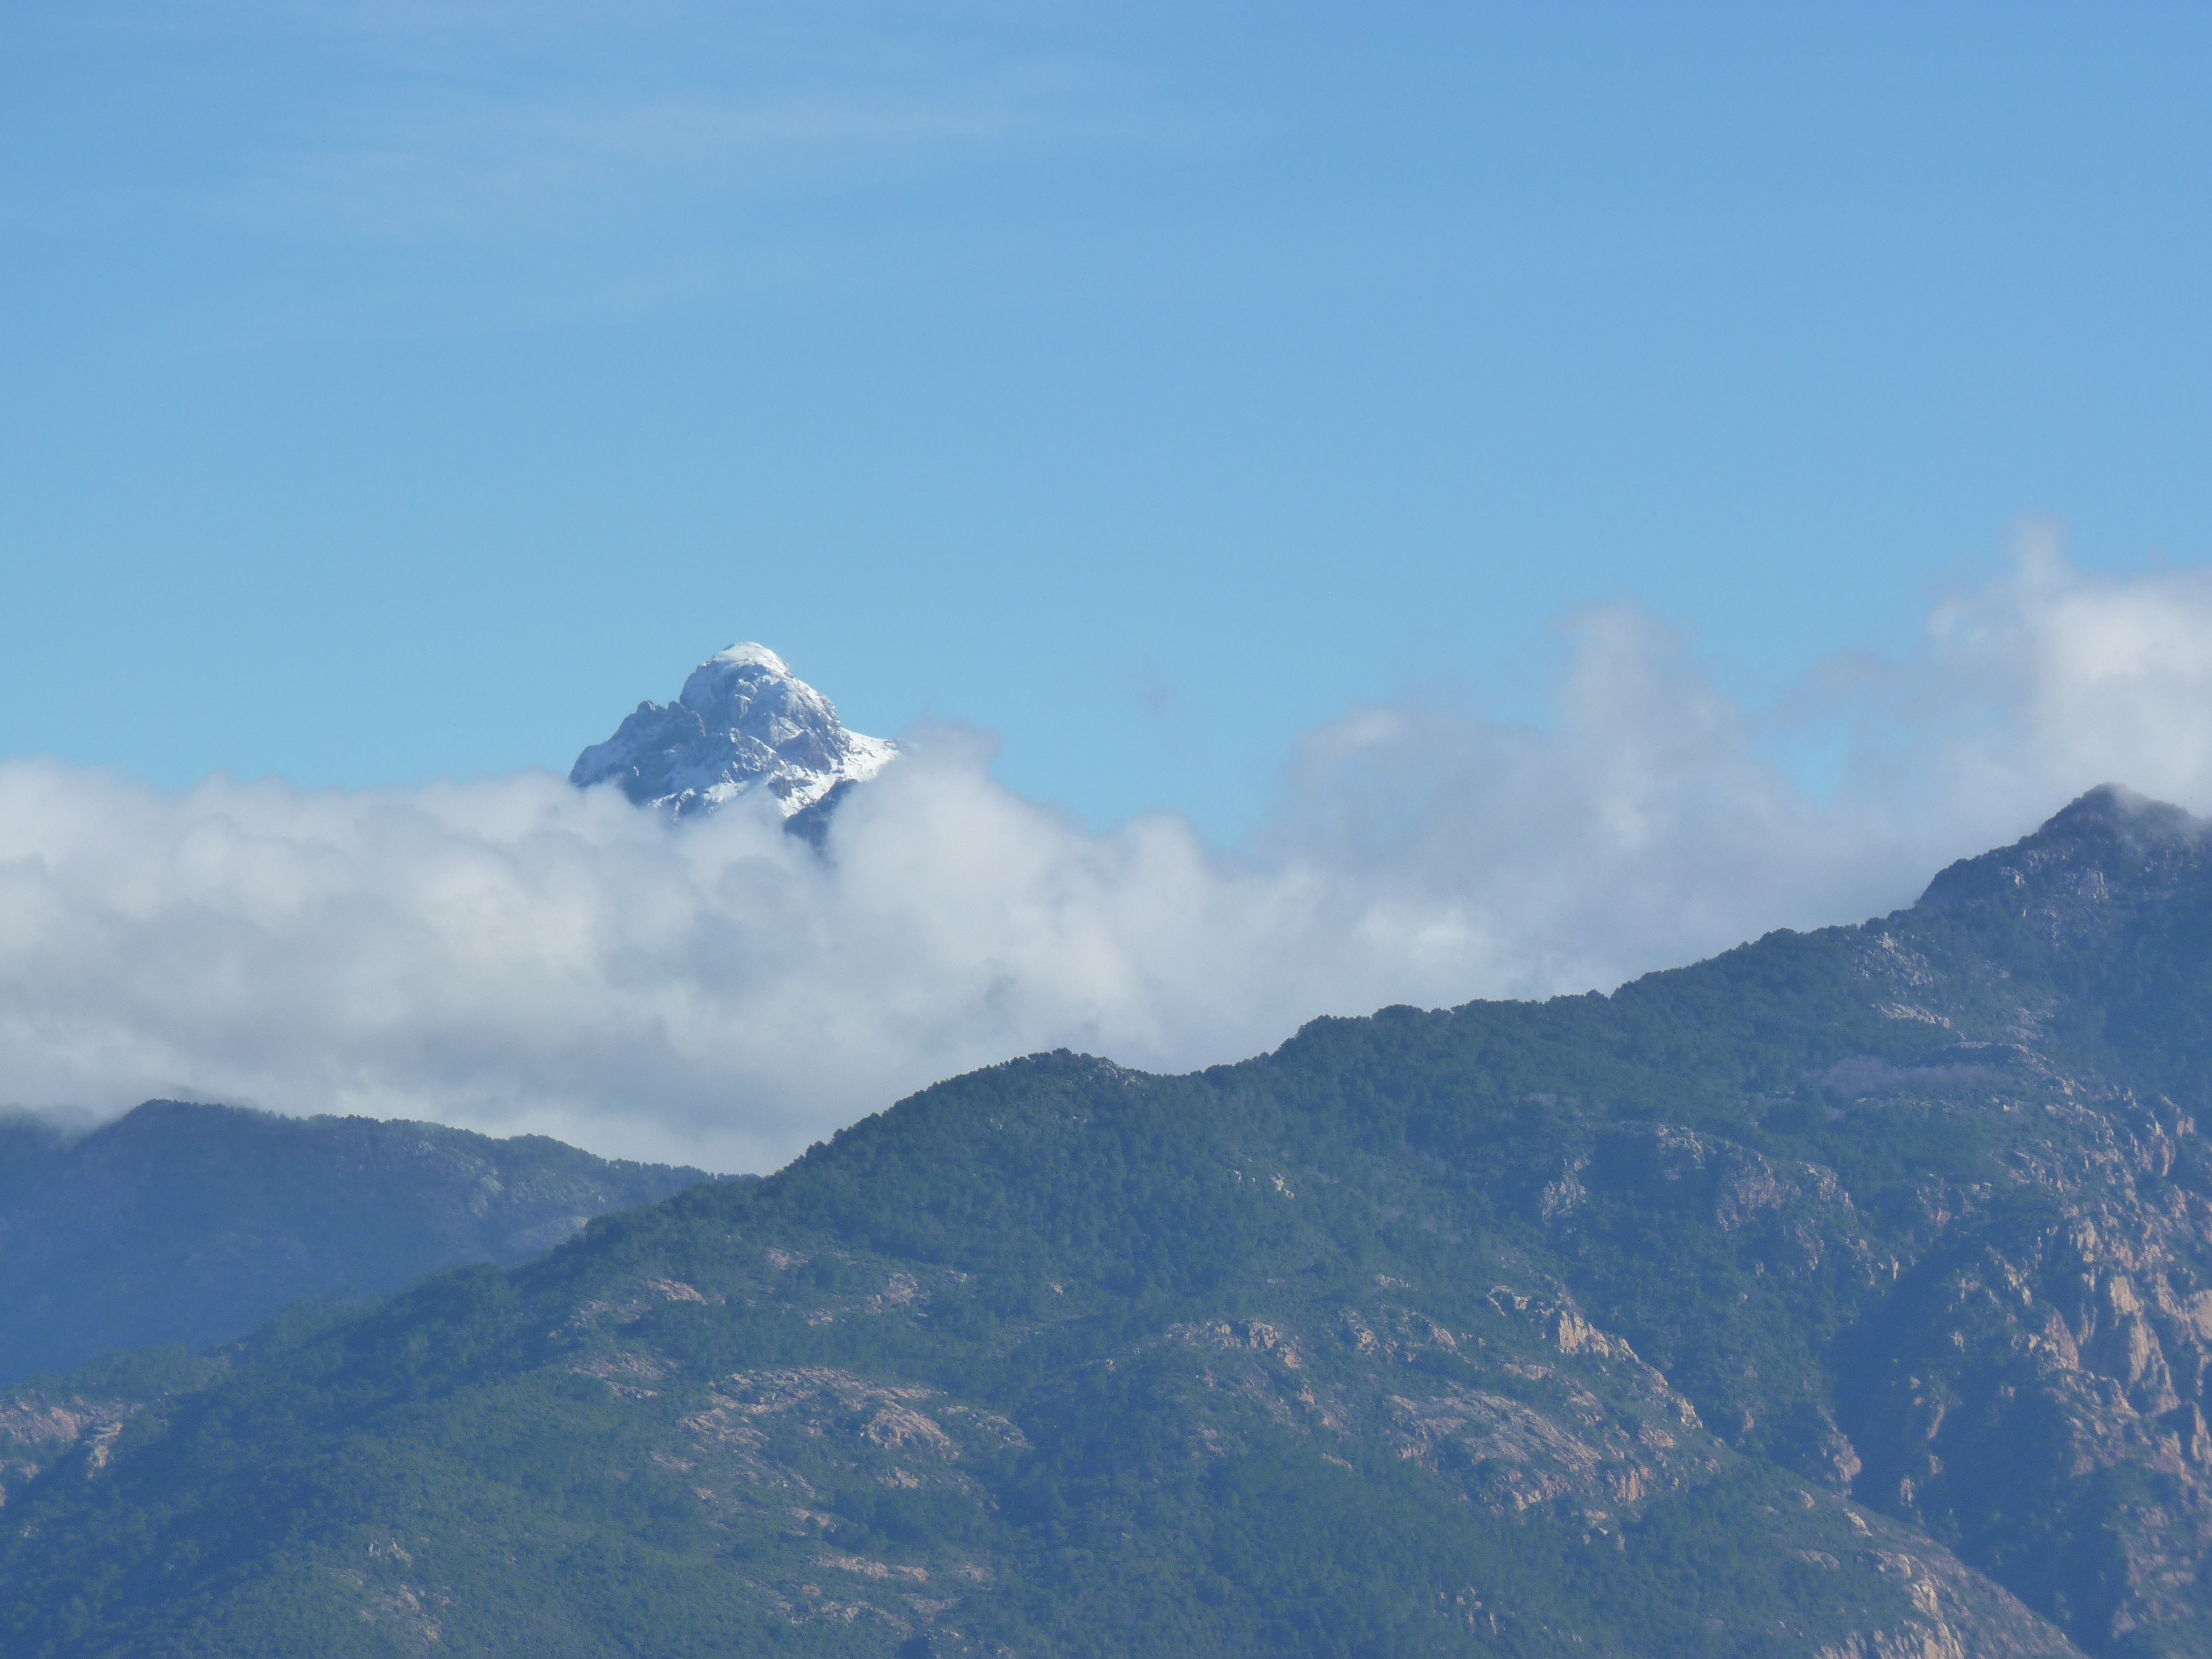
mountain, snow, cloud, hill, mountain range, ridge, summit, clouds, alps, plateau, fell, corsican, landform, stratovolcano, creeks of piana, geographical feature, mountainous landforms